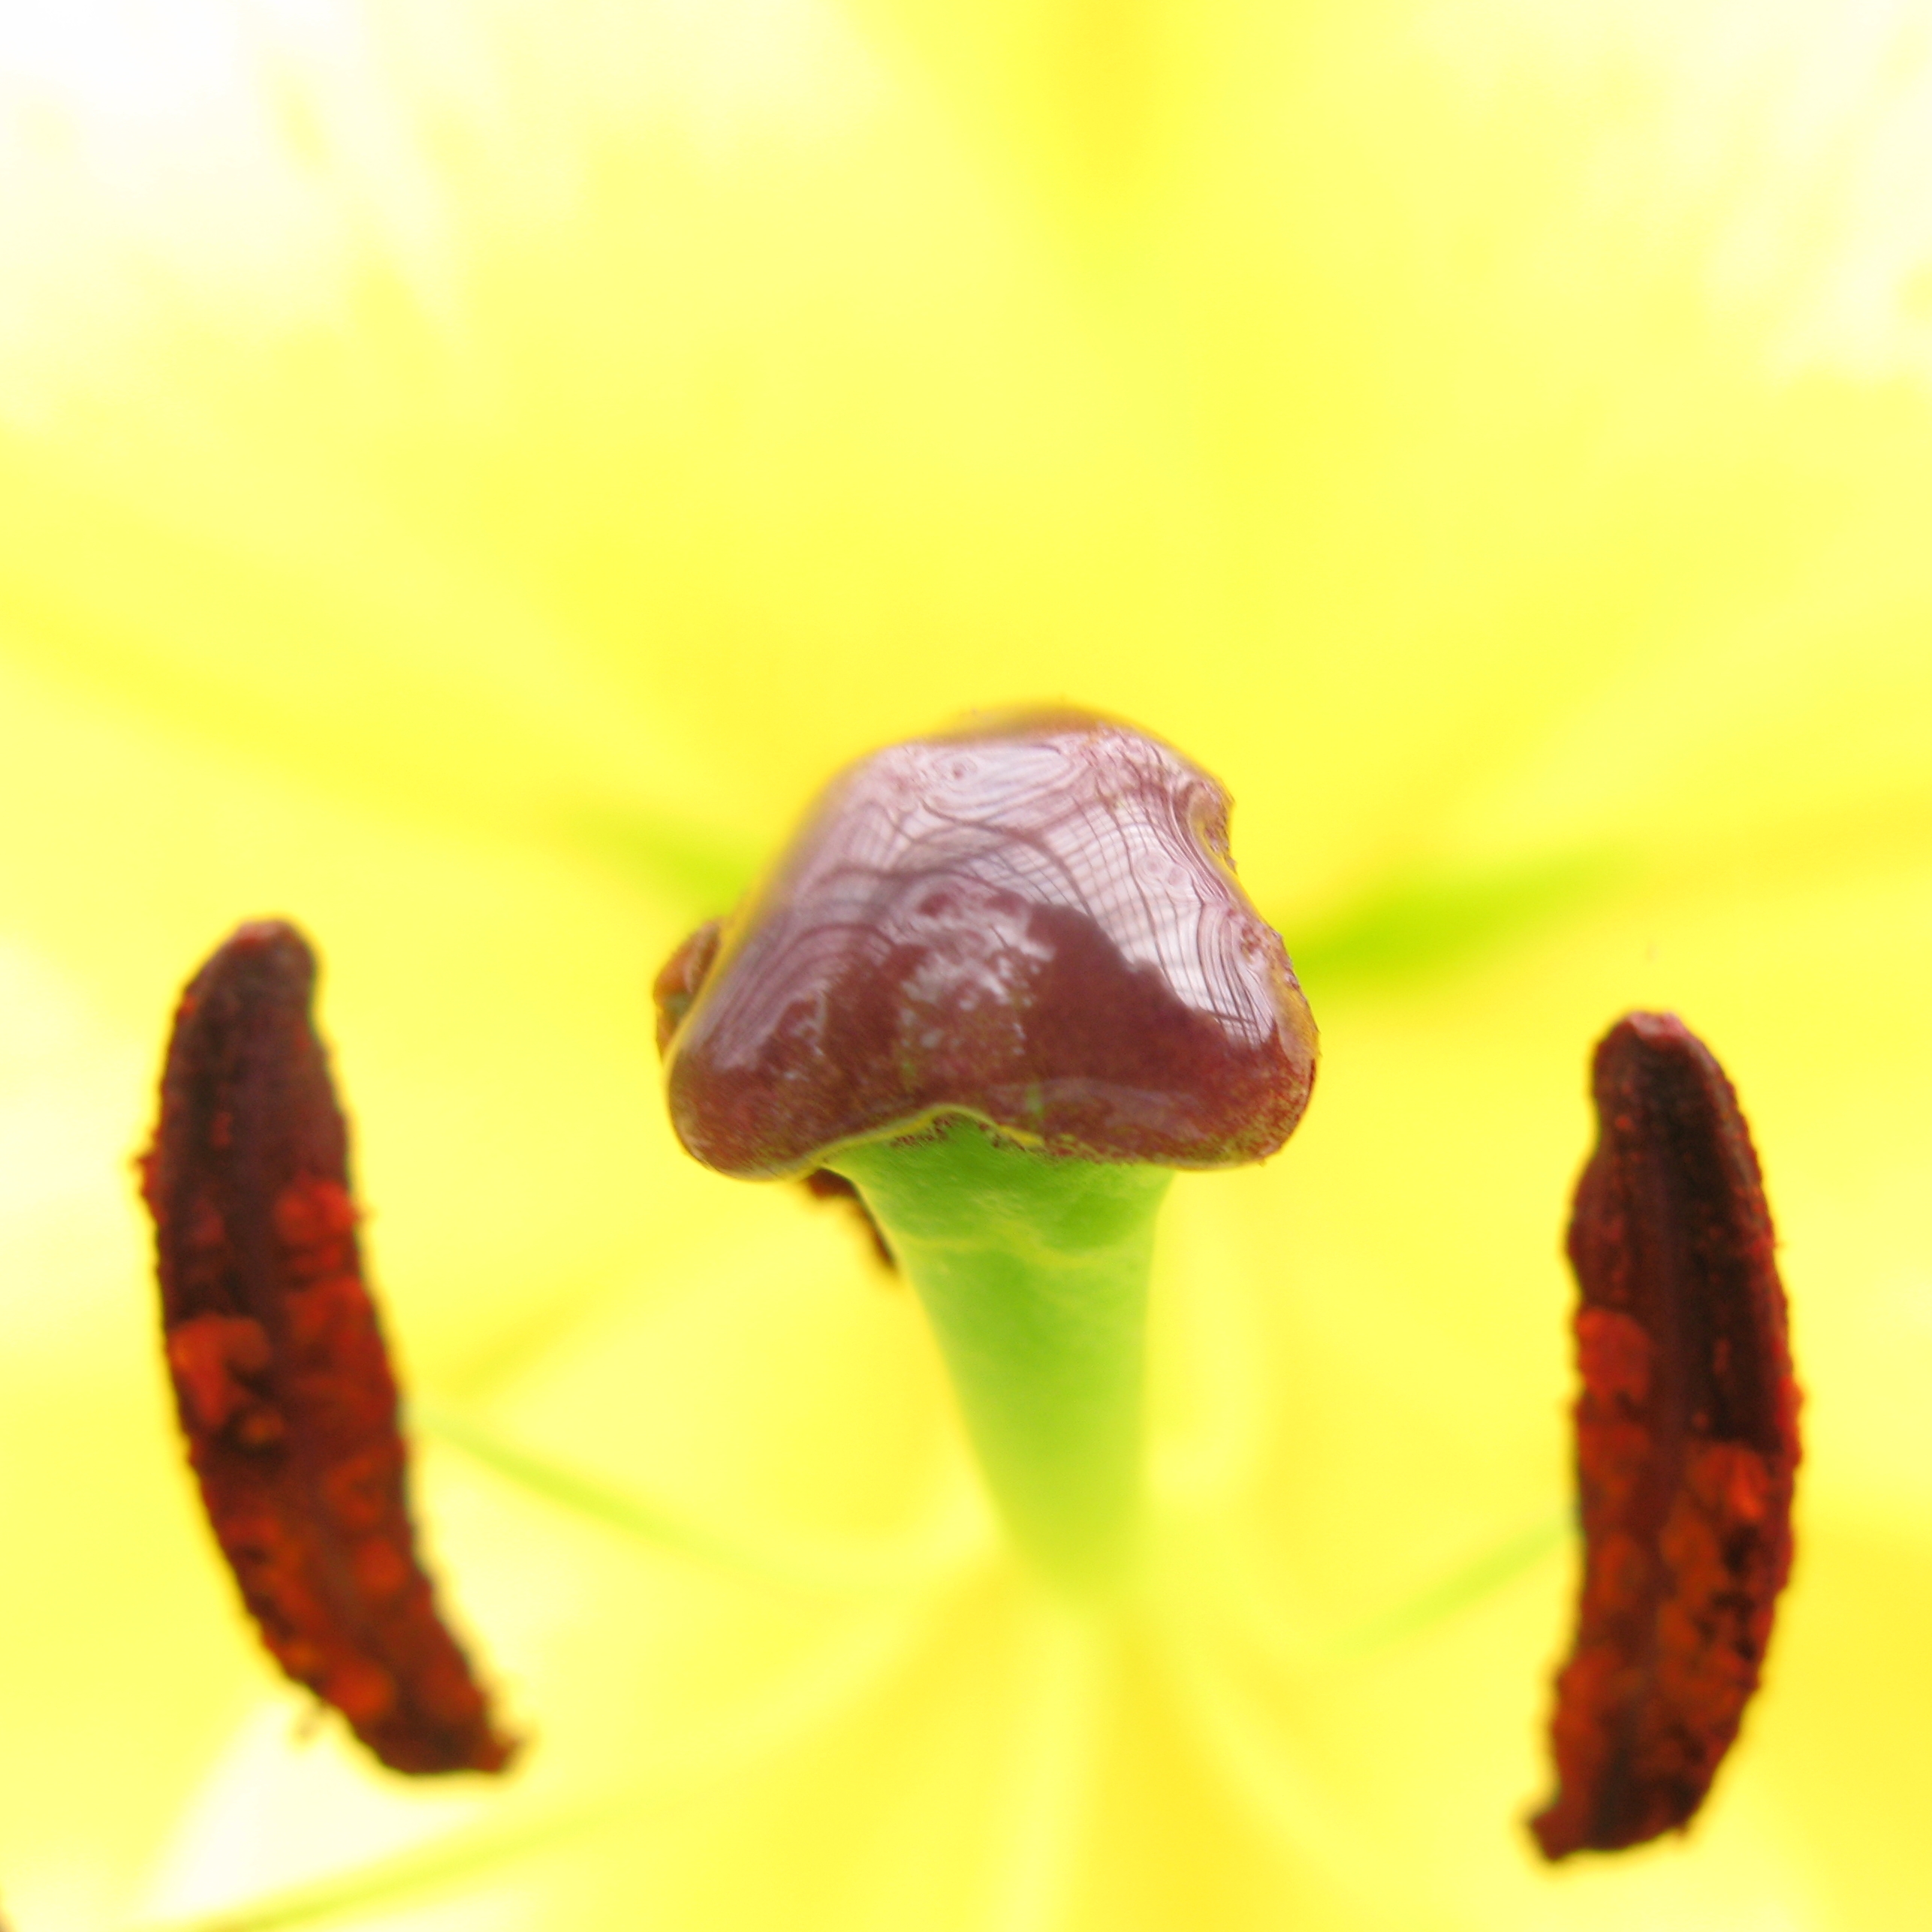
plant, photography, leaf, flower, petal, pollen, high, red, produce, yellow, flora, close up, cool image, hires, organ, lily, flowerpicturesnolimits, hi, res, resolution, lilium, giap, g7, macro photography, flowering plant, plant stem, land plant